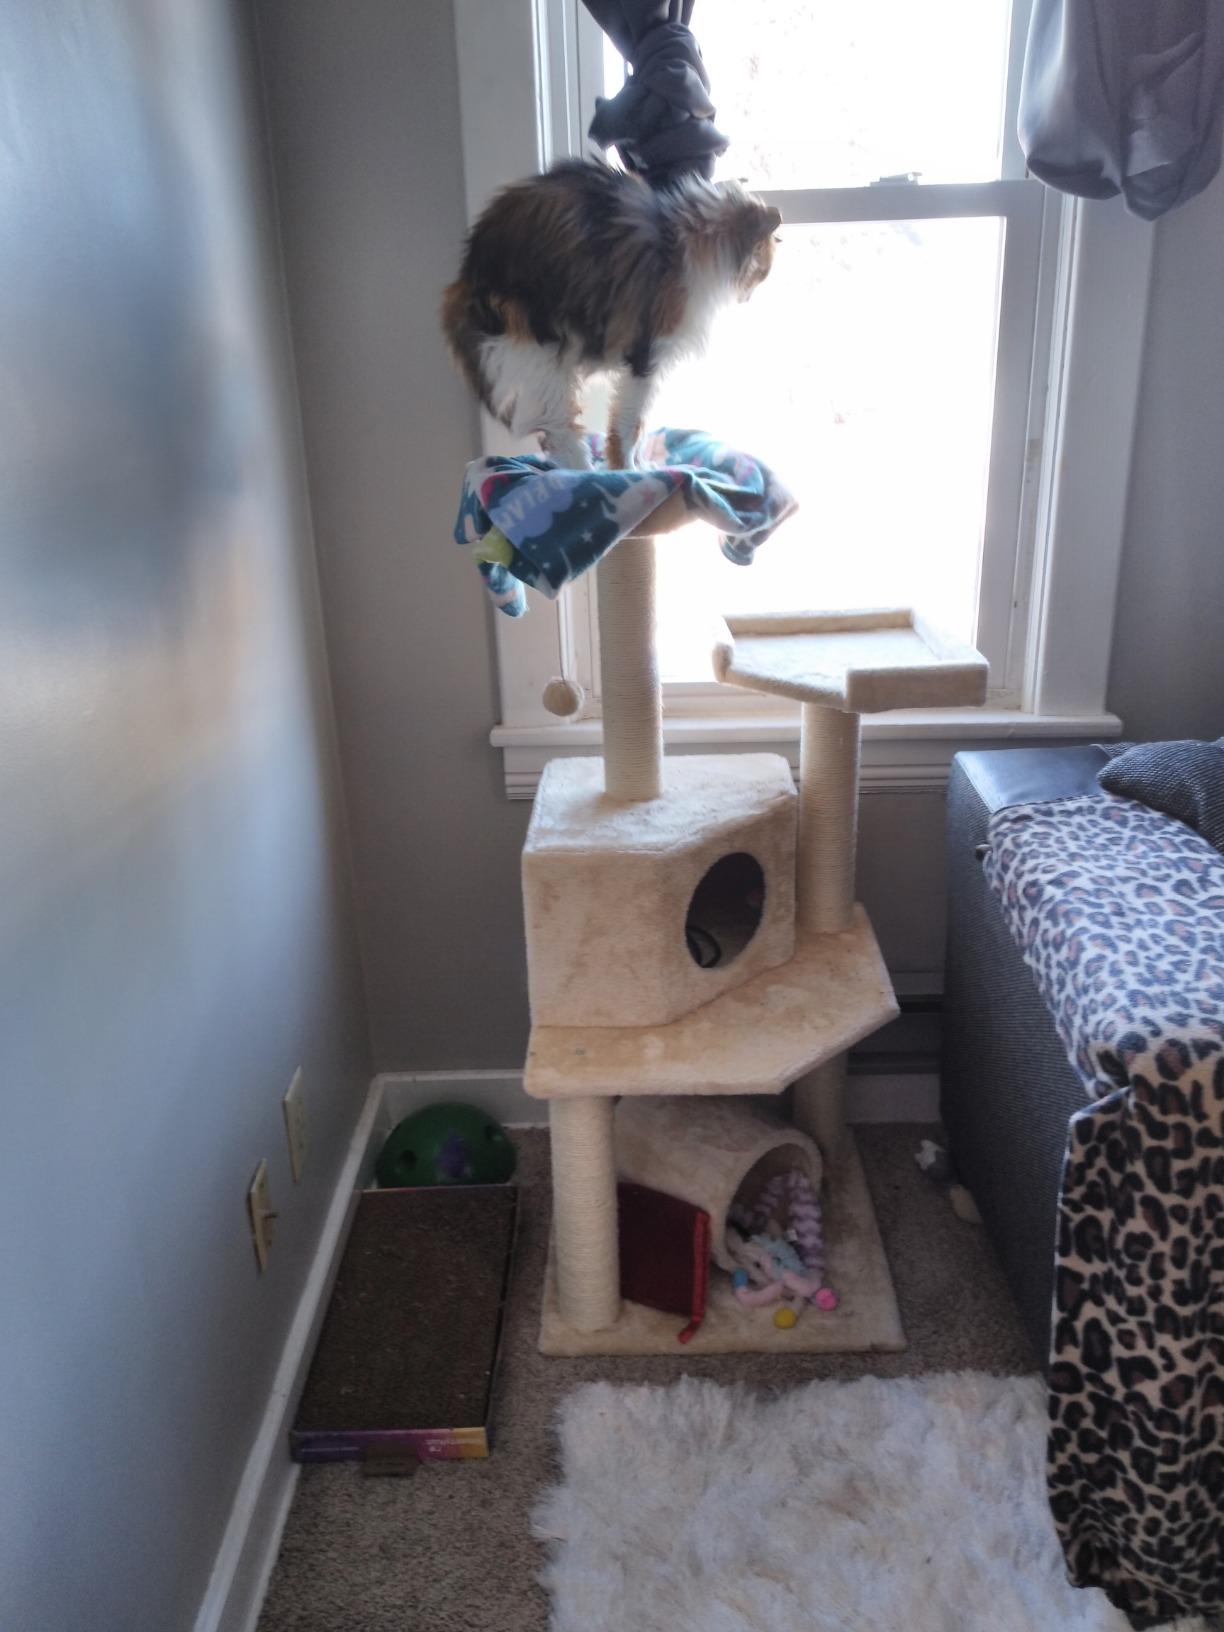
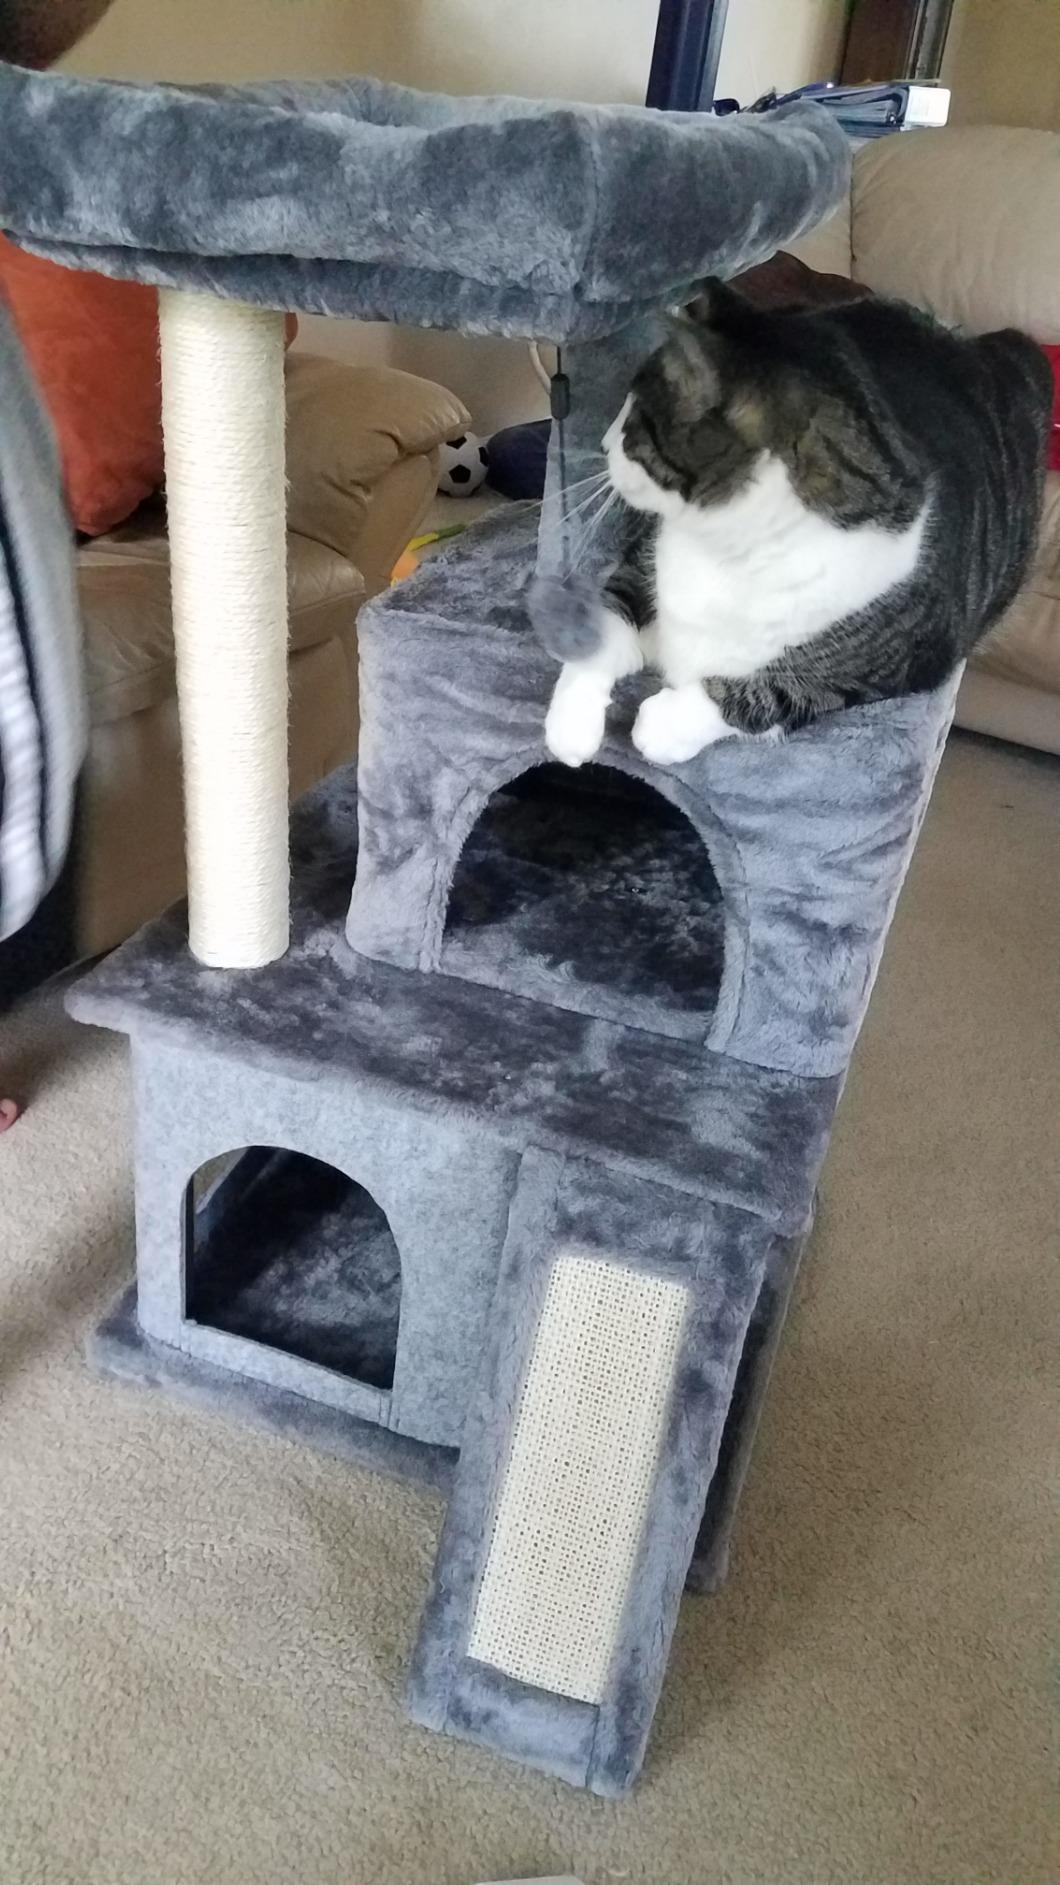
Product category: items_cat tree
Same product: no